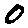
Label: 0